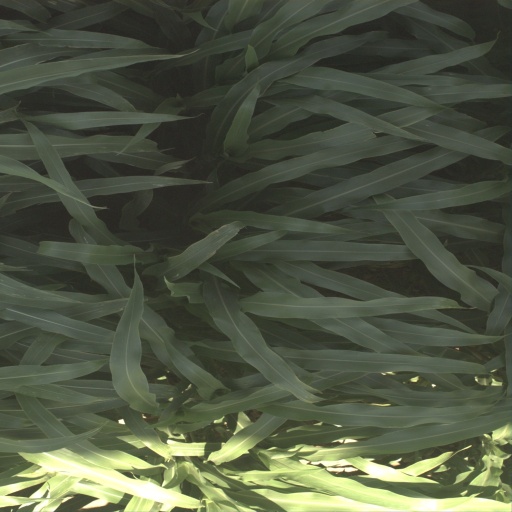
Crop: sorghum